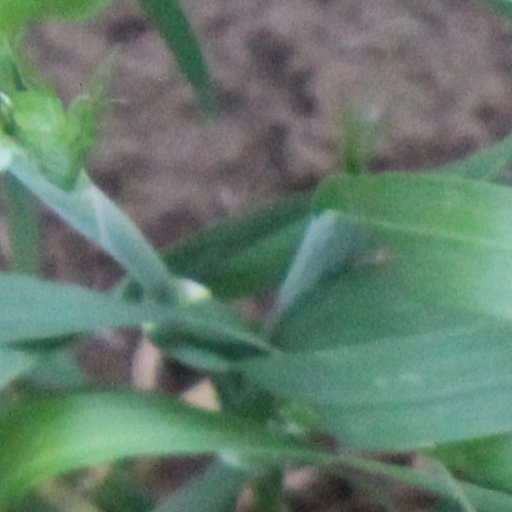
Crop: wheat